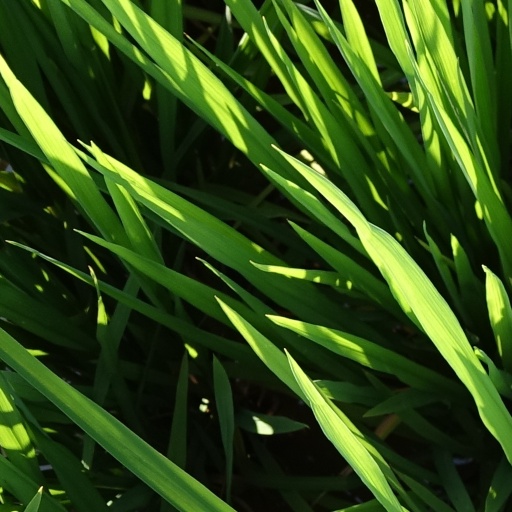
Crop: rice